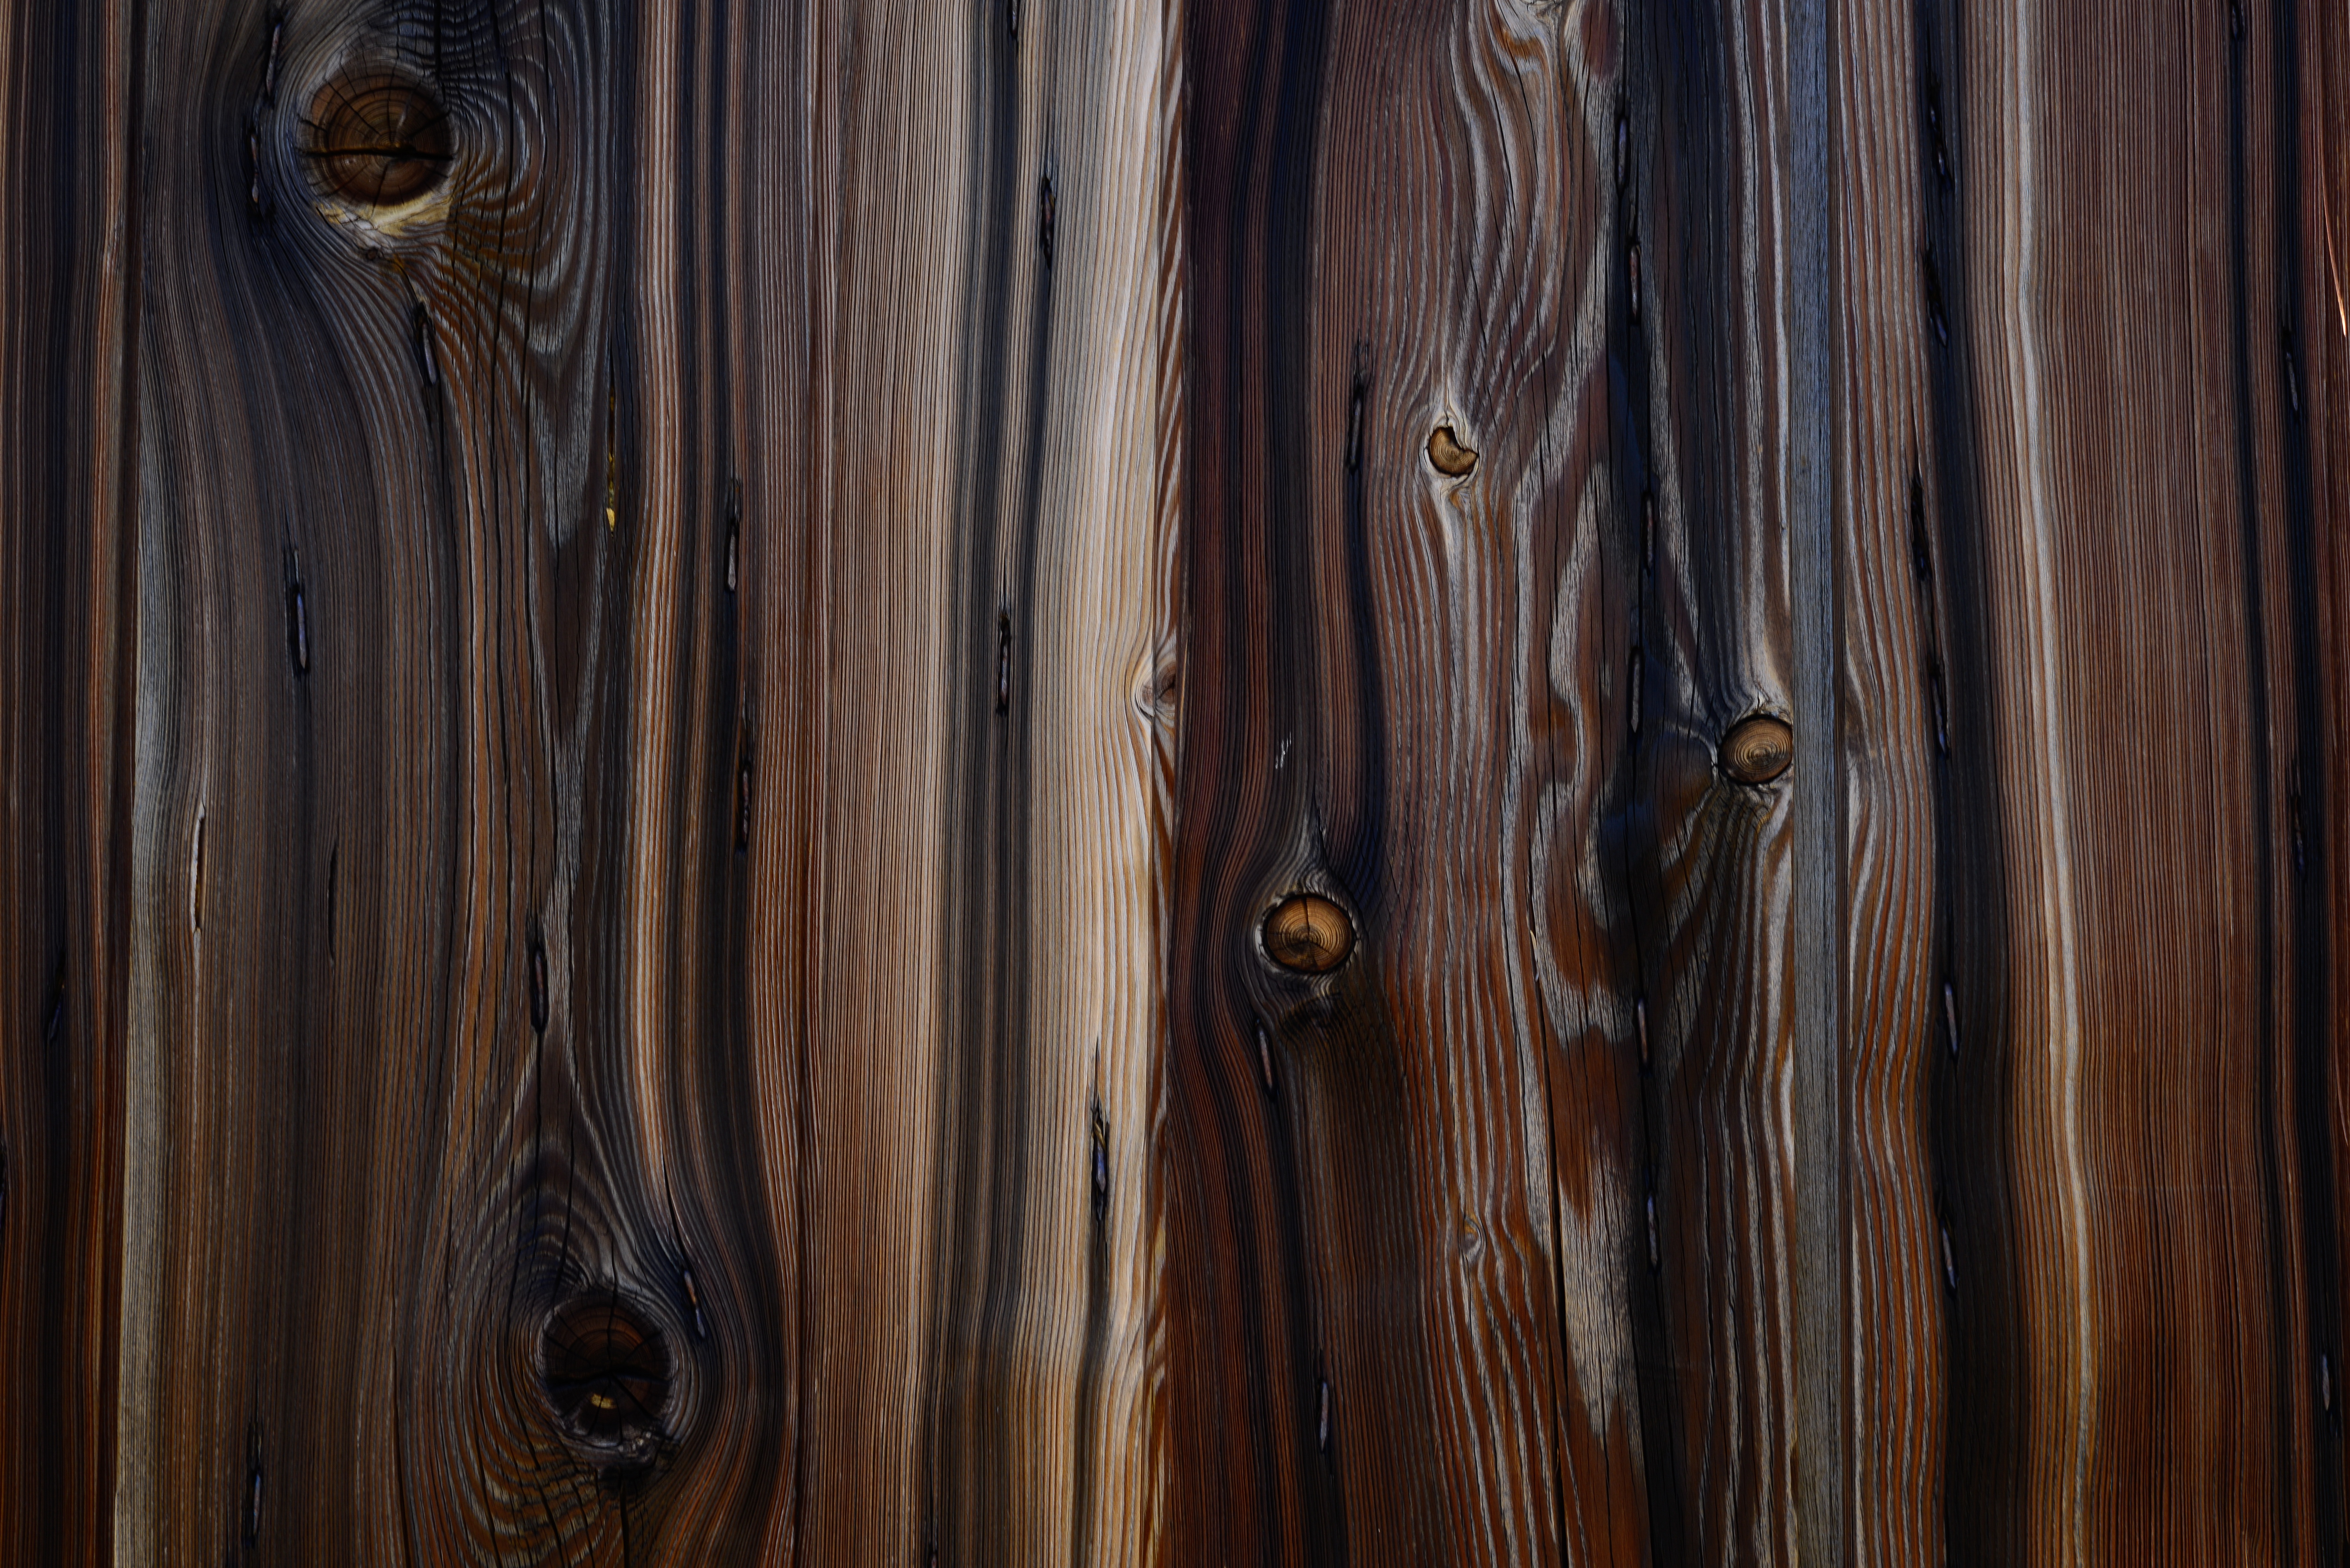
structure, wood, texture, floor, dark, door, background, hardwood, flooring, wood flooring, laminate flooring